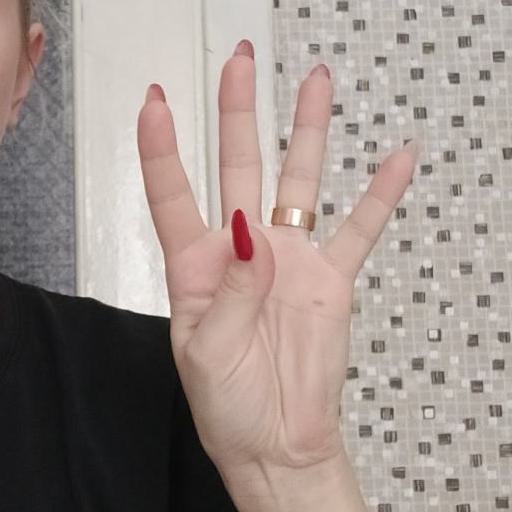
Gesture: four